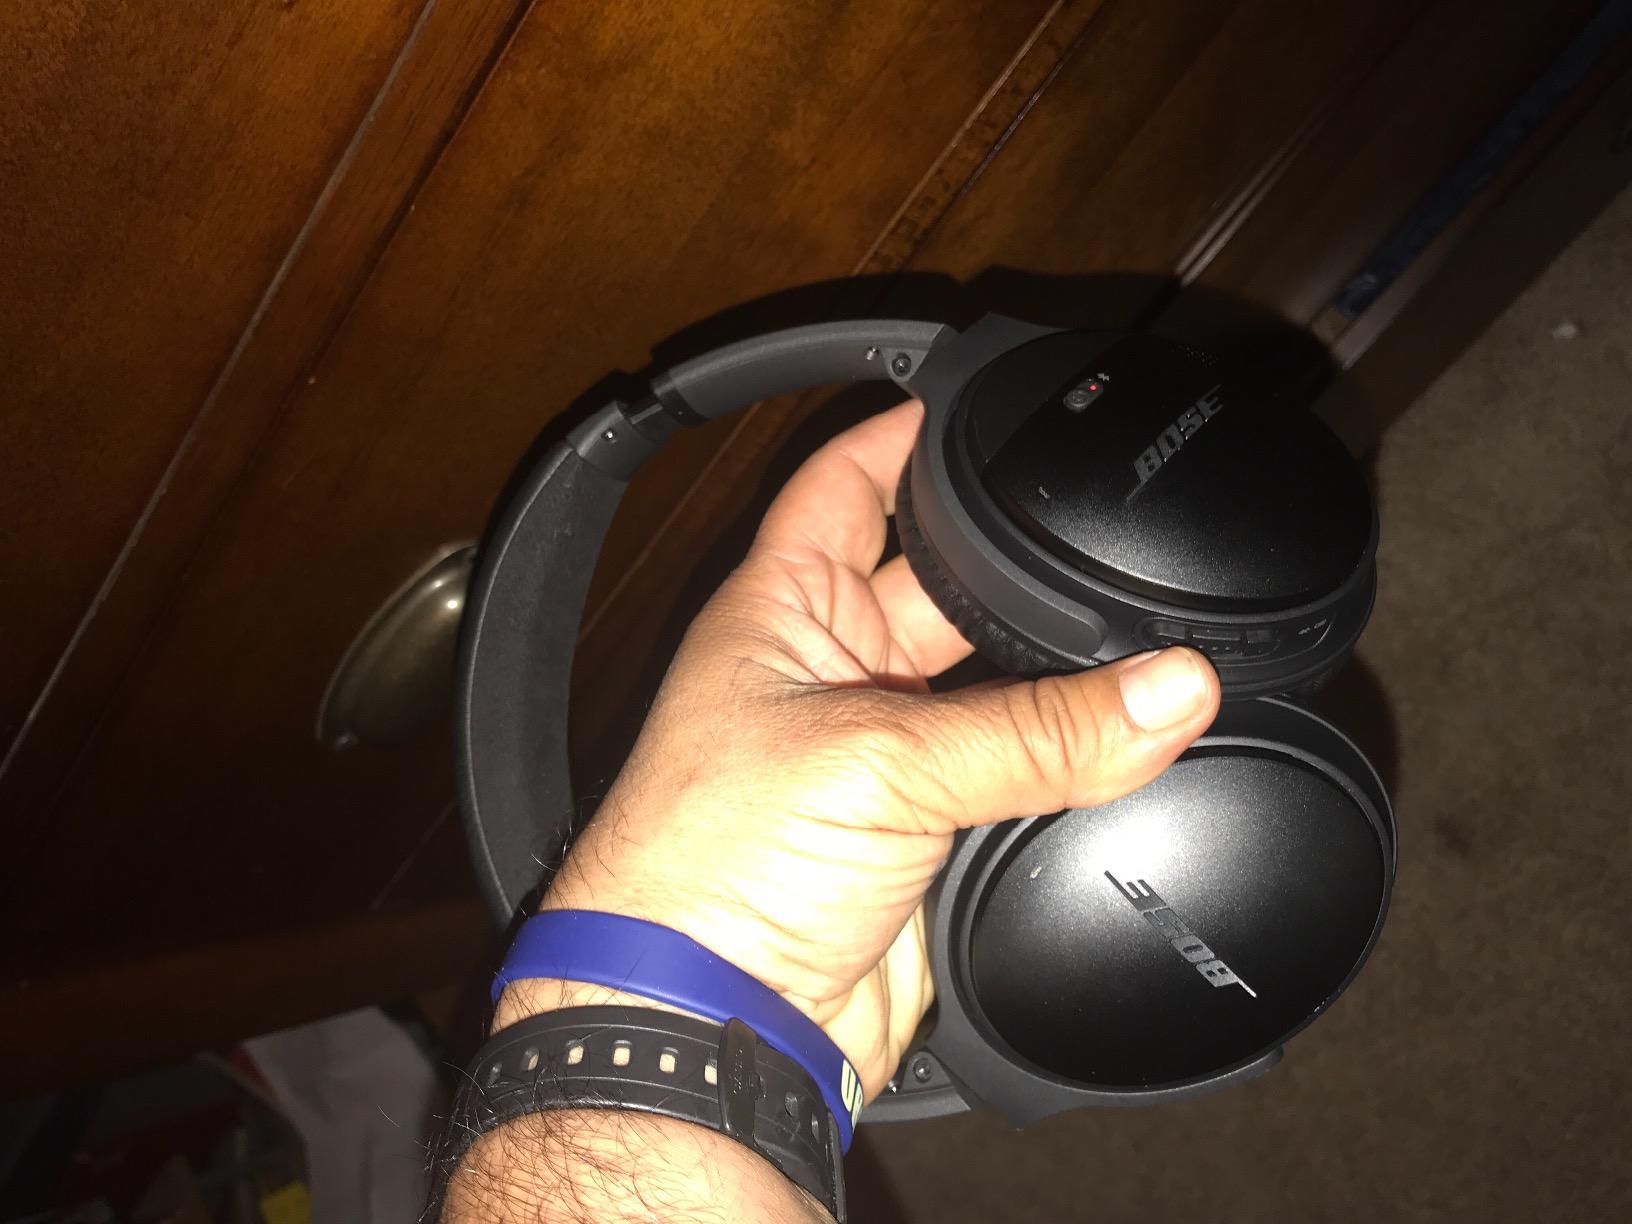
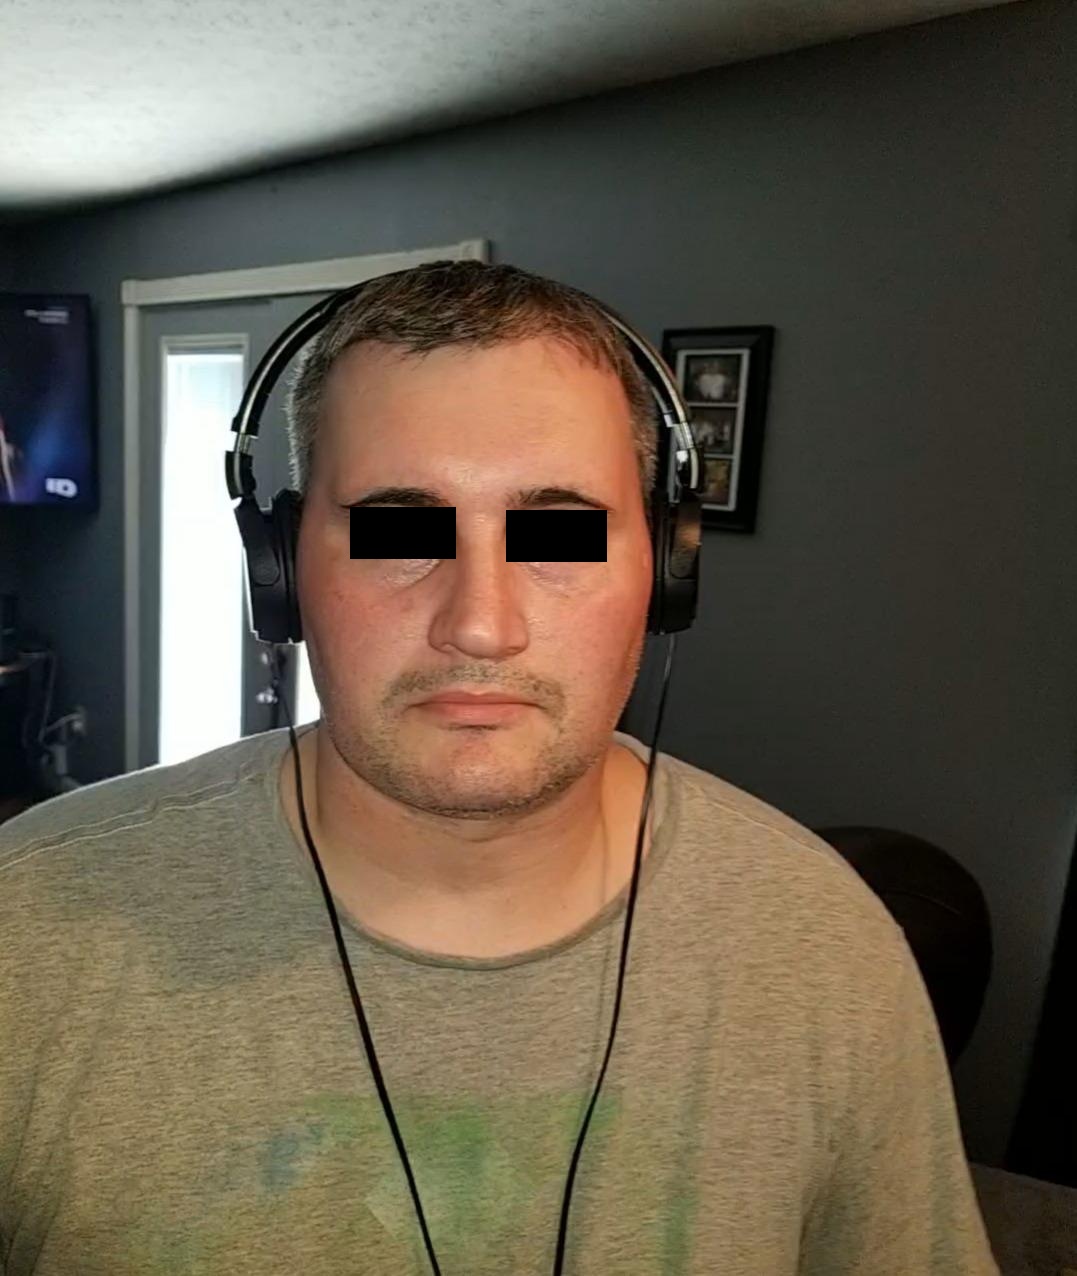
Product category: headphones
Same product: no